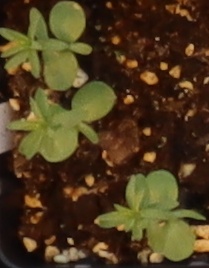
Label: Flax